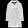
Label: Coat